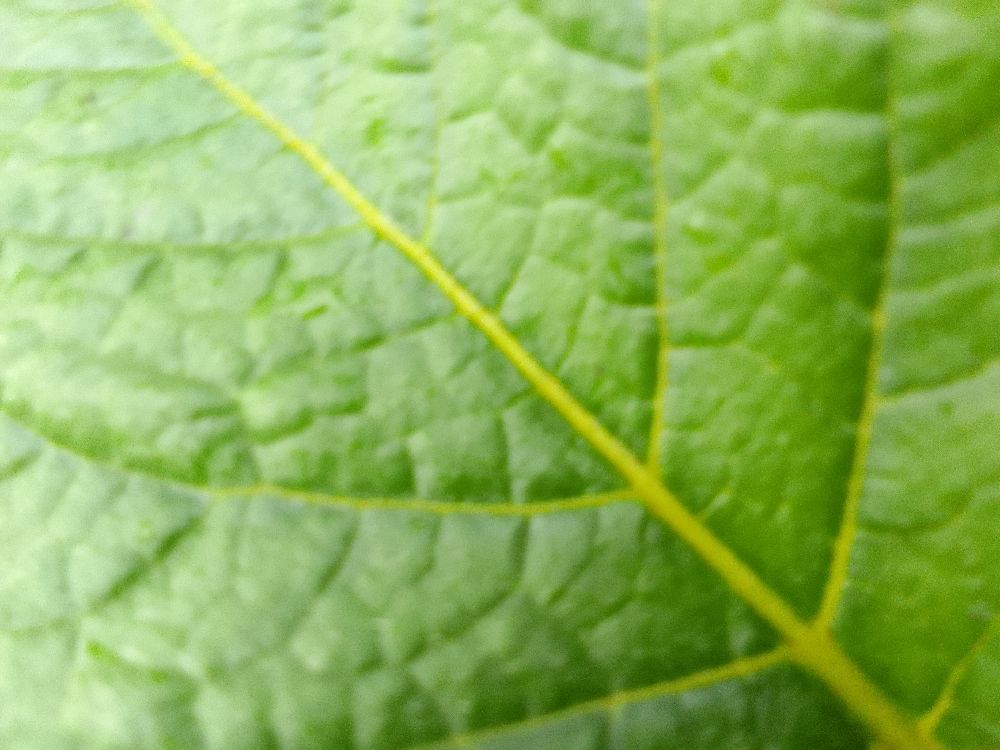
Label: Healthy